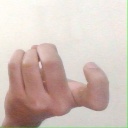
अक्षर: ज